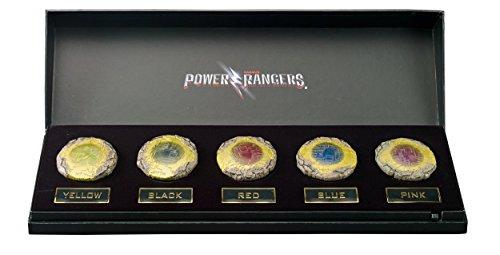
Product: Power Rangers Movie Legacy Coins
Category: Toys & Games | Dress Up & Pretend Play | Pretend Play
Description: Harness the power of the Morphin Grid with the Power Rangers Movie Legacy Power Coins.
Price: $51.92
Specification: ProductDimensions:5.6x18.1x3.1inches|ItemWeight:2.45pounds|ShippingWeight:2.45pounds|DomesticShipping:ItemcanbeshippedwithinU.S.|InternationalShipping:Thisitemisnoteligibleforinternationalshipping.LearnMore|ASIN:B06XK7FS5G|Itemmodelnumber:97661|Manufacturerrecommendedage:15yearsandup|Batteries:3AAAbatteriesrequired.(included)